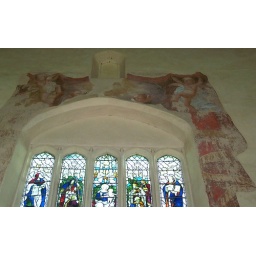
Mock curtains round the east window c1700 painted by Elizabeth Creed a Dryden cousin